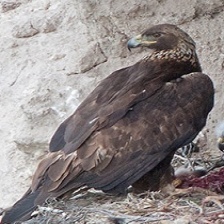
Species: GOLDEN EAGLE
Scientific name: AQUILA CHRYSAETOS